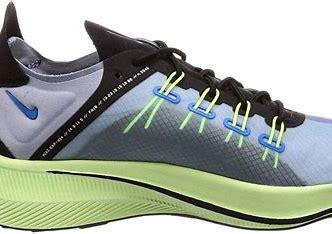
Brand: Nike
Model: Exp X14